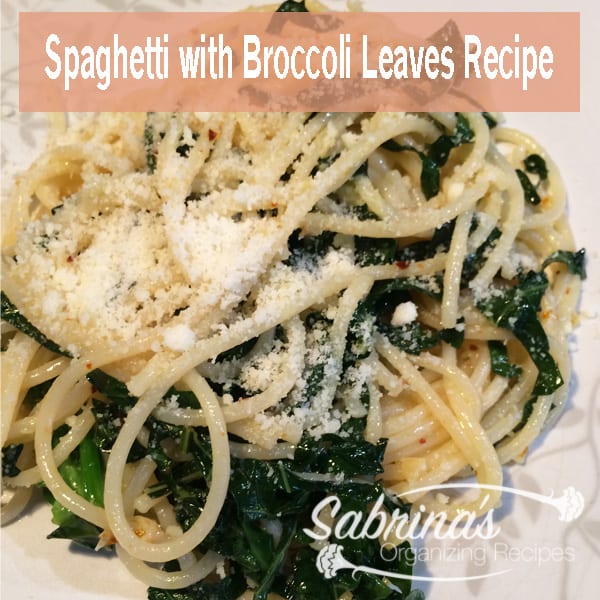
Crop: unknown
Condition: broccoli